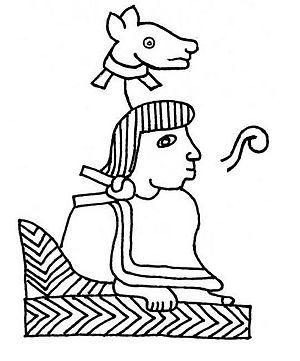
Cette page concerne l'année 1431 du calendrier julien.